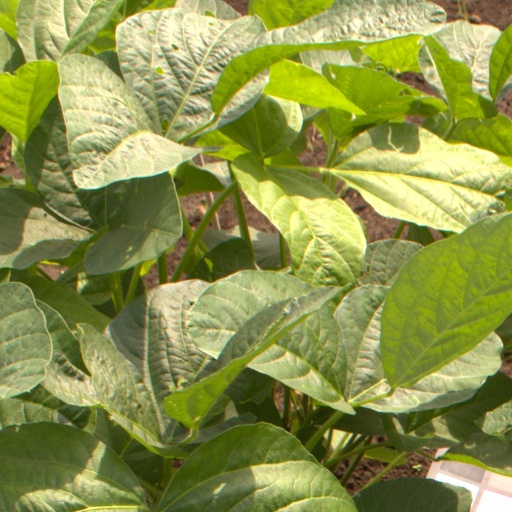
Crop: soybean